Intraocular pressure

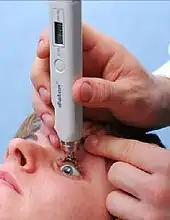
Diaton transpalpebral tonometer

Palpation is one of the oldest, simplest, and least expensive methods for approximate IOP measurement, however it is very inaccurate unless the pressure is very high. Intraocular pressure is measured with a tonometer as part of a comprehensive eye examination. Contact lens sensors have also been used for continuous intraocular pressure monitoring.